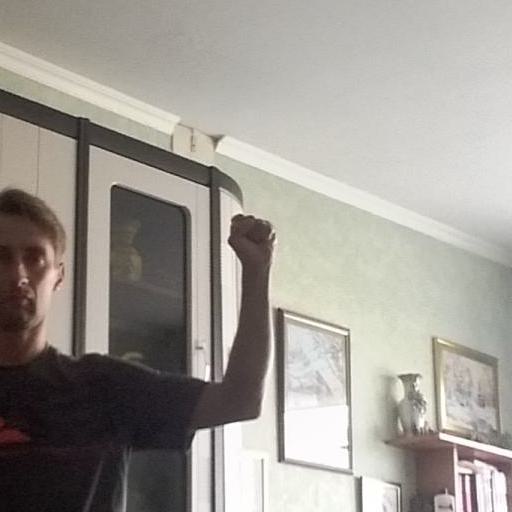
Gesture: fist